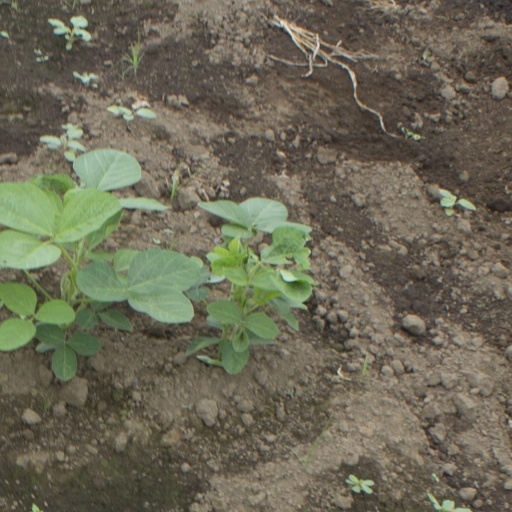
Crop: soybean